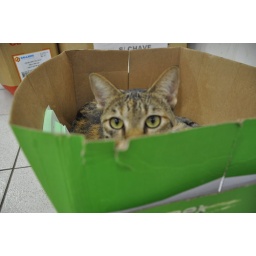
cat in the box